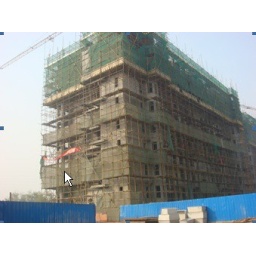
Building #1: Ceiling form work of Unit 1-21 on 9th floor in progress, wall form work of Unit 22-41 on 10th floor in progress